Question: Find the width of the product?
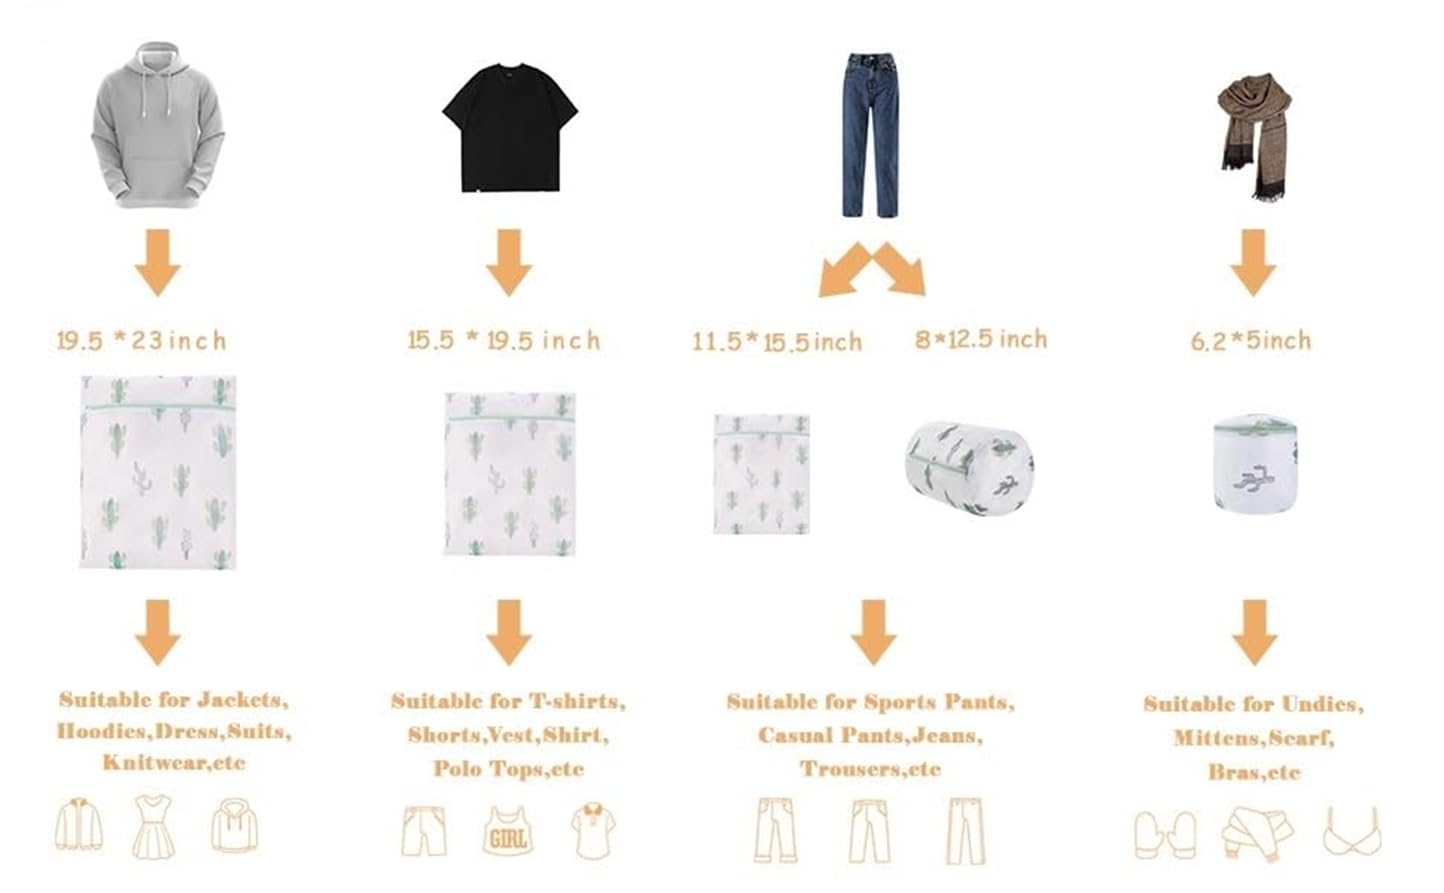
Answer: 5.0 inch